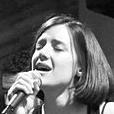
Age: 25